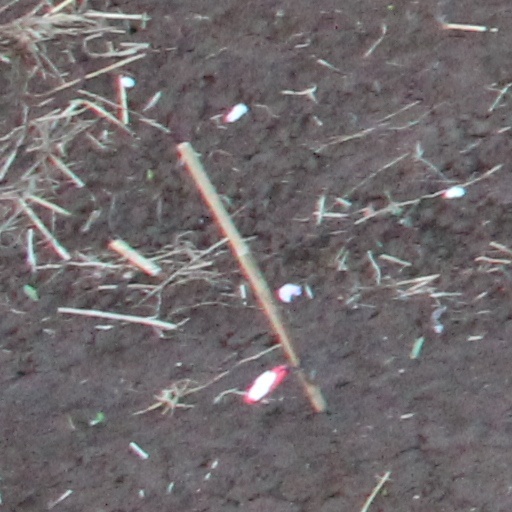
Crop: wheat